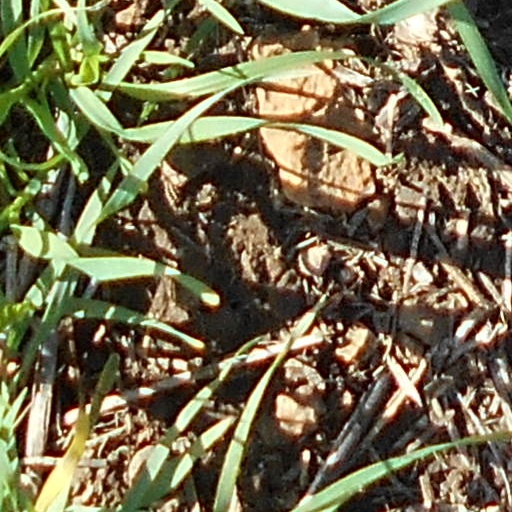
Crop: wheat